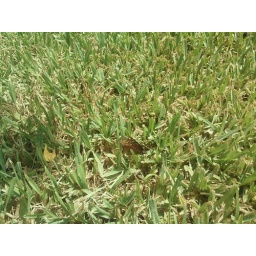
This butterfly was flying around me while i was washing my car